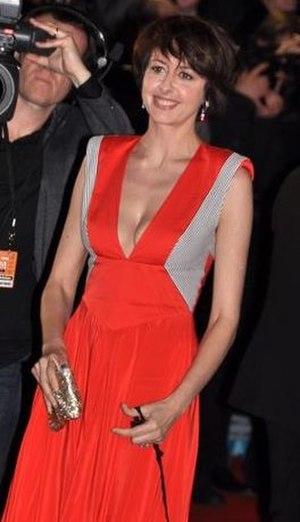
Valérie Bonneton à la cérémonie des César